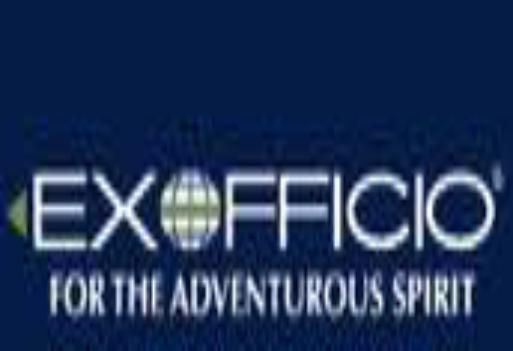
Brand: Exofficio
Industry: Clothes